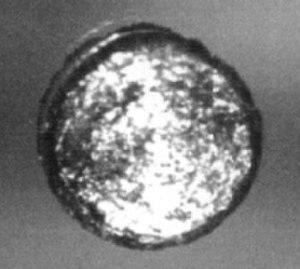
On dénombre 118 éléments chimiques ayant été observés, dont seulement 90 qui se rencontrent dans le milieu naturel.
Le californium est l'élément chimique de numéro atomique 98. C'est un élément transuranien de la famille des actinides, radioactif et synthétique. Le corps simple est un métal dans les conditions normales de température et de pression.
Les actinides sont une famille du tableau périodique comprenant les 15 éléments chimiques allant de l'actinium au lawrencium. Ces métaux lourds tirent leur nom de l'actinium, premier de la famille, en raison de leurs propriétés chimiques apparentées. On les désigne parfois sous le symbole chimique collectif An, qui représente alors n'importe quel actinide. Ce sont tous des éléments du bloc f, hormis le lawrencium, qui appartient au bloc d. Contrairement aux lanthanides, qui appartiennent également au bloc f, les actinides présentent un nombre de valences sensiblement plus variable. Ils ont tous un rayon atomique et un rayon ionique élevés, et leurs propriétés physiques sont particulièrement diversifiées. Ainsi, alors que les actinides de numéro atomique élevé se comportent chimiquement comme des lanthanides, ceux du début de la famille, allant du thorium au neptunium, ont une chimie évoquant par certains aspects celle des métaux de transition.